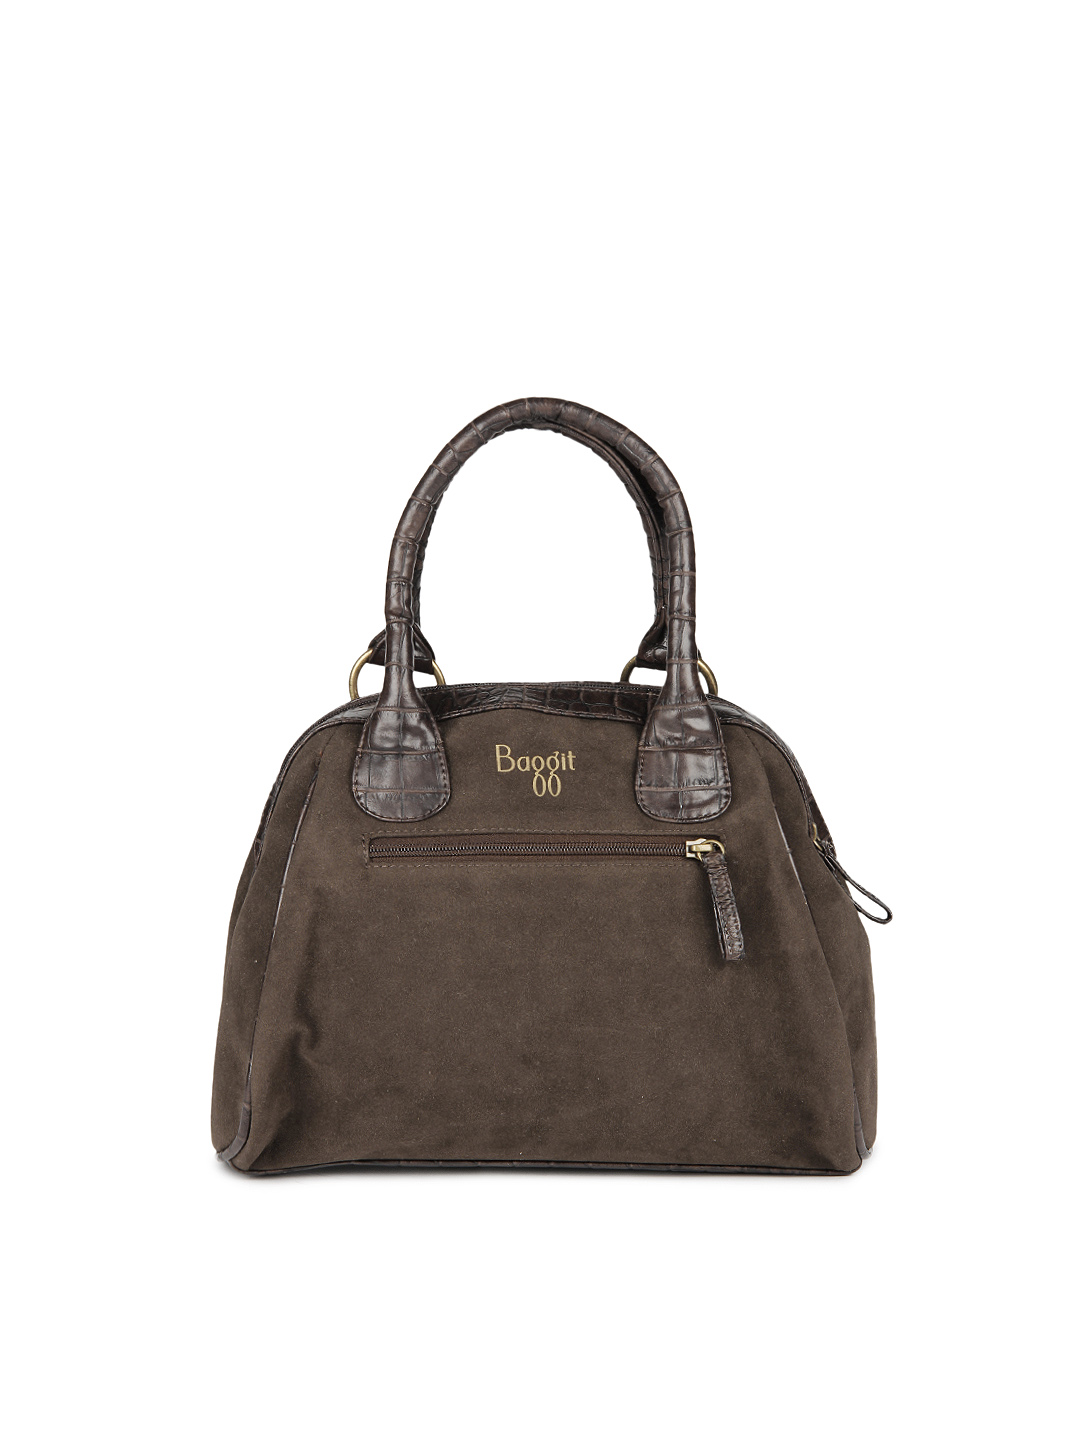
Baggit Brown Handbag
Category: Accessories / Bags / Handbags
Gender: Women
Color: Brown
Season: Summer 2015
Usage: Casual